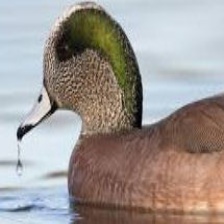
Species: AMERICAN WIGEON
Scientific name: MARECA AMERICANA
ImageNet parent category: drake